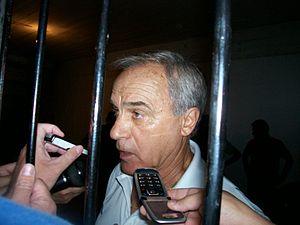
Roberto Marcos « Sapo » Saporiti est un ancien joueur et entraîneur de football argentin.